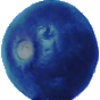
Label: huckleberry